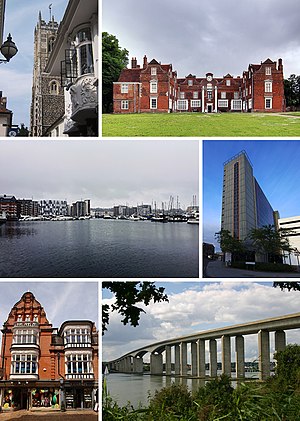
Ipswich
Ipswich er en by i Suffolk i England med 147.522 indbyggere. Byen er den tredjestørste i East Anglia. Ipswich er specielt kendt for sit fodboldhold, Ipswich Town FC.